Solar power at the White House

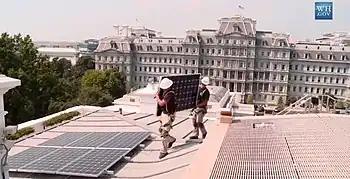
Solar panels being installed on the White House roof, 2014

Solar power at the White House was first introduced in 1979. The solar panels were removed in 1986. Solar power was reintroduced early in the 21st century.